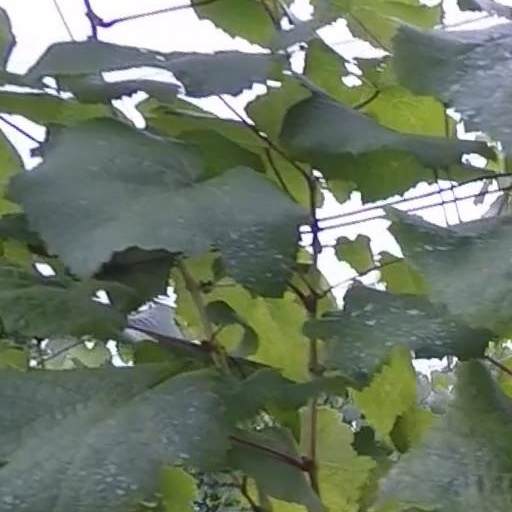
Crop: grape